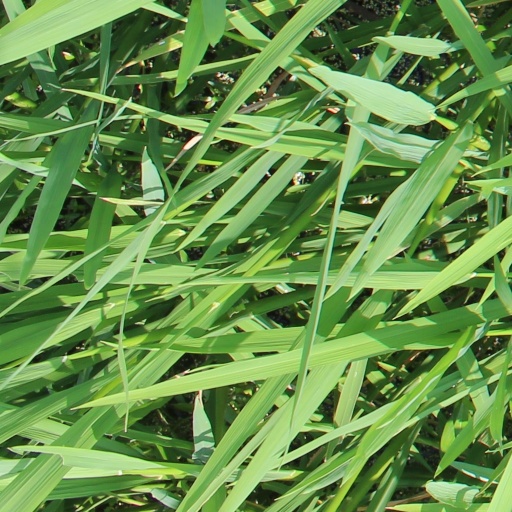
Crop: rice